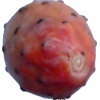
Label: cactus_fruit_red